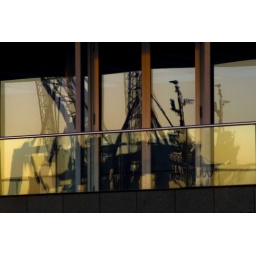
Reflections of loading cranes in the glass windows of an office building at Hamburg's fishing harbour.